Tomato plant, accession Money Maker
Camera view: tilt-top (135 deg); turntable rotation: 0 degrees
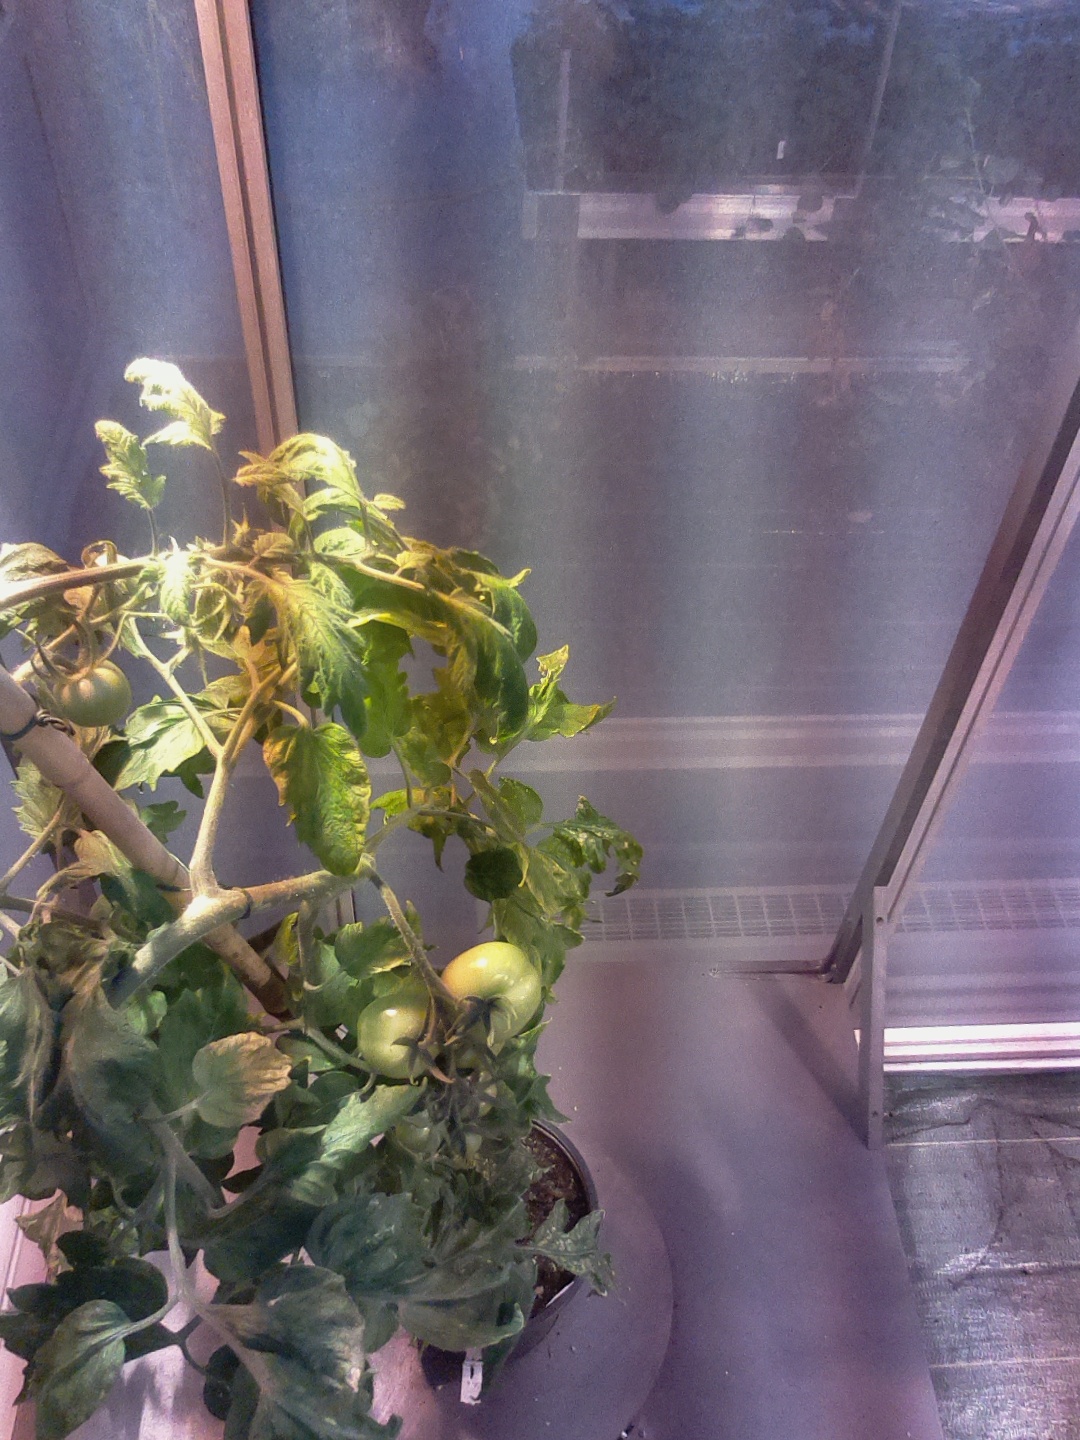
BBCH growth stage 77: 70%-80% of final fruit size